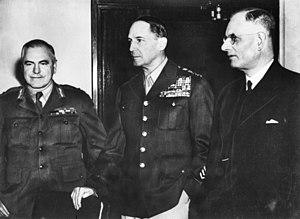
L'Australie entra dans la Seconde Guerre mondiale, peu après l'invasion de la Pologne en déclarant la guerre à l'Allemagne le 3 septembre 1939. À la fin de la guerre près d'un million d'Australiens avaient servi dans les forces armées australiennes avec un effectif maximal de 680 000 militaires pour une population totale de moins de 7,5 millions d'habitants et les unités militaires australiennes ont combattu en Europe, en Afrique du Nord et dans le sud-ouest du Pacifique.